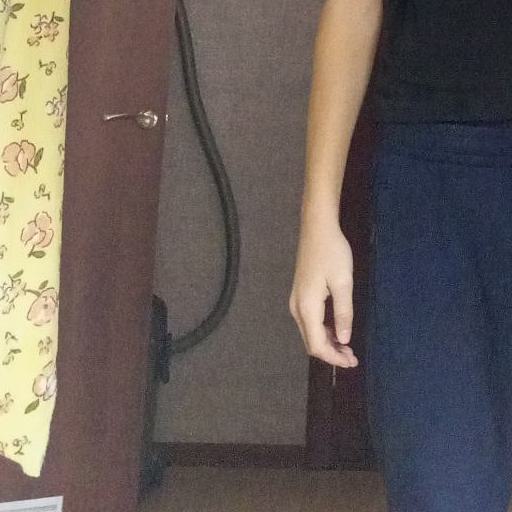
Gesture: no_gesture